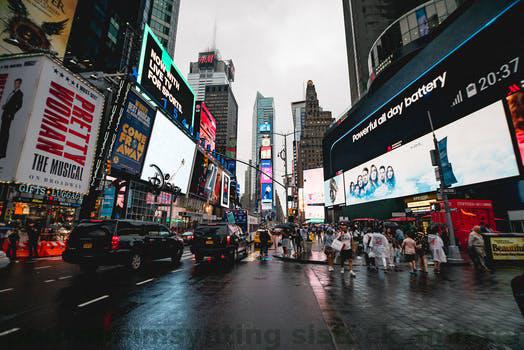
Label: Watermark